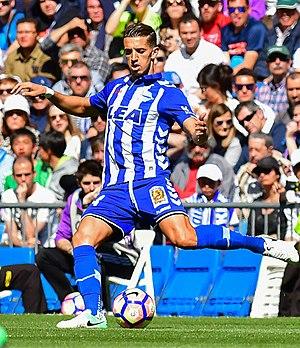
Zouhair Feddal, né le 1ᵉʳ janvier 1989 à Tétouan, est un footballeur international marocain évoluant au poste de défenseur central au Sporting Portugal.